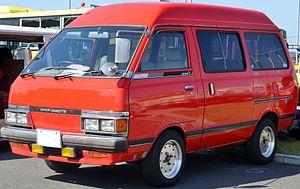
Le Nissan Vanette est un fourgon produit par Datsun, puis Nissan de 1978 à 2010. Il est ensuite remplacé par les Nissan Serena et Nissan NV200.